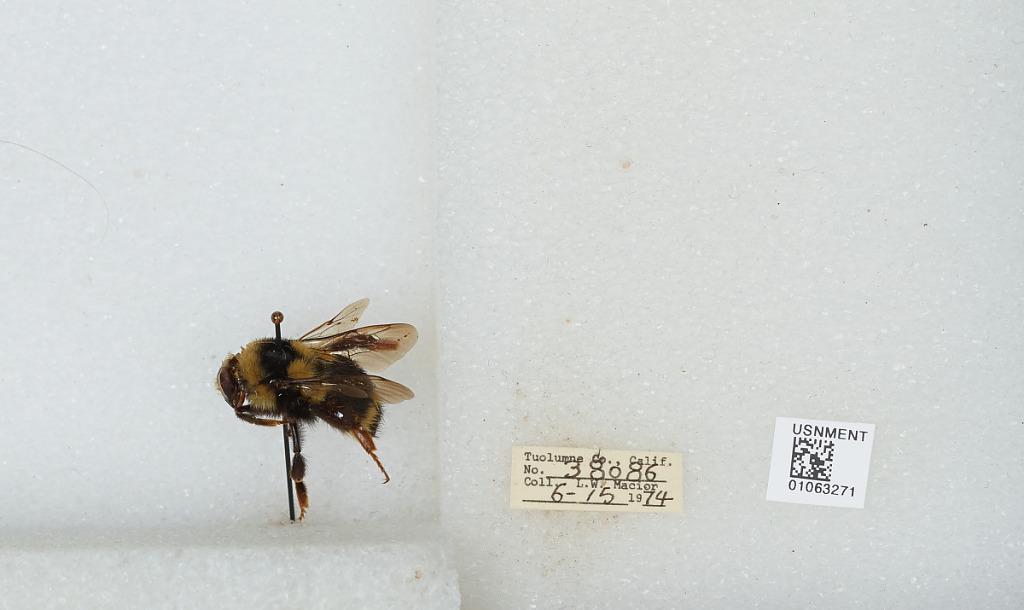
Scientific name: Bombus bifarius nearcticus
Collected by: L. Macior
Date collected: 1974-6-15
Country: United States
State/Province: California
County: Tuolumne
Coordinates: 38.02, -119.93